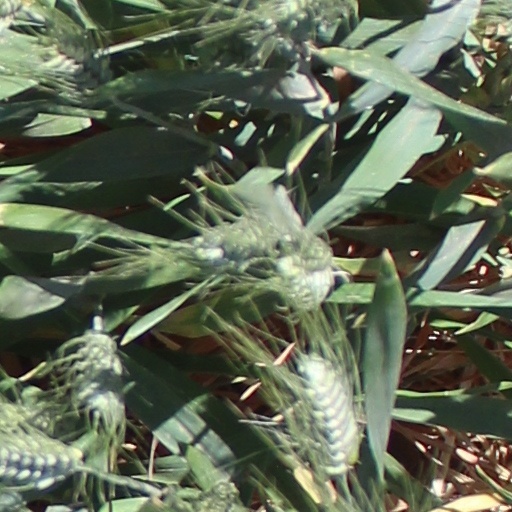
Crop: wheat